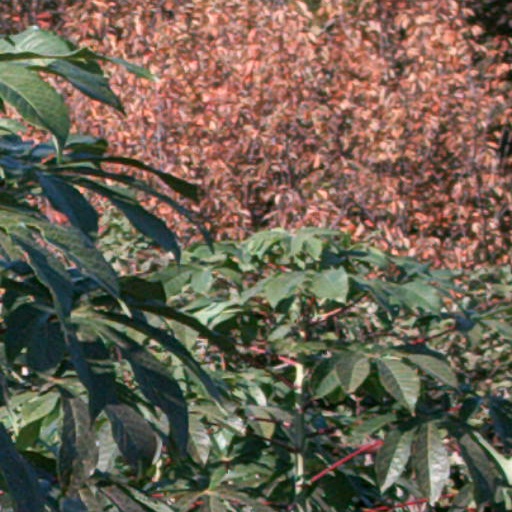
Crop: cassava